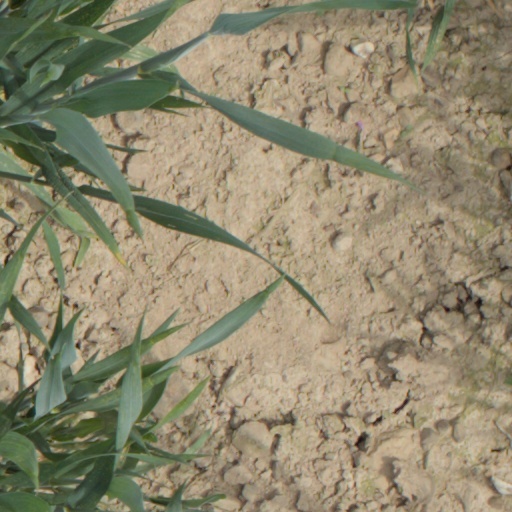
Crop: wheat